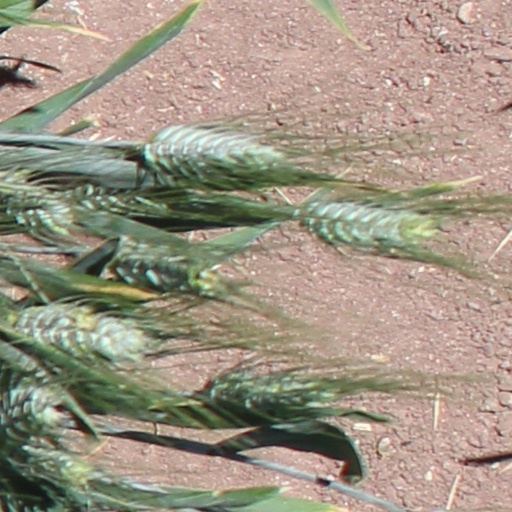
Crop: wheat